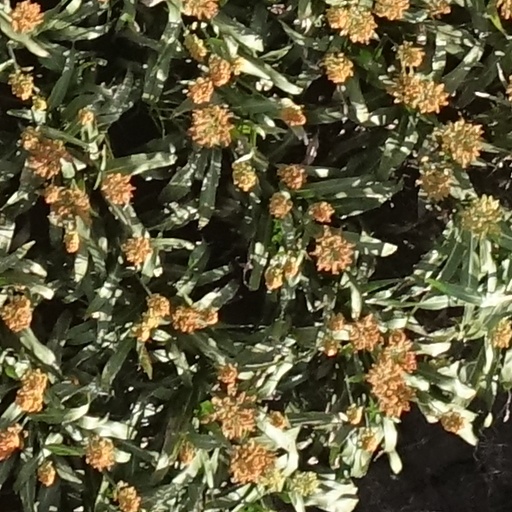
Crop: sorghum